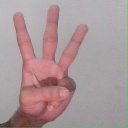
अक्षर: व